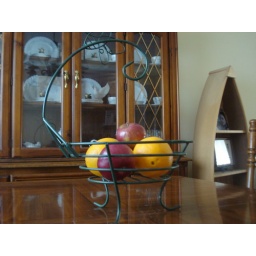
This is a picture of some fruit in a nice basket type thing that my Momther had